Structure of the United States Navy

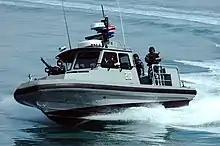
Members of Inshore Boat Unit 24 patrol near Kuwait Naval Base.

The Navy maintains several "Naval Forces Commands" which operate naval shore facilities and serve as liaison units to local ground forces of the Air Force and Army. Such commands are answerable to a Fleet Commander as the shore protector component of the afloat command. In times of war, Commander Naval Forces Korea becomes a Task Force (Task Force 78) of the United States Seventh Fleet. Other Naval Force Commands may similarly augment to become number fleet task forces.